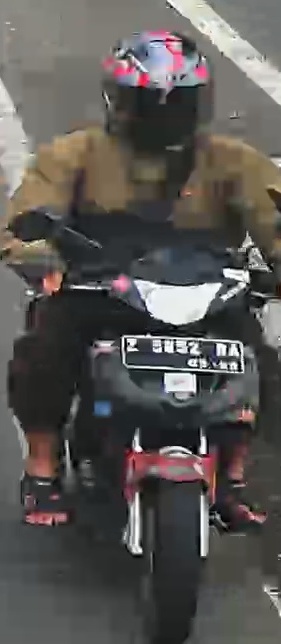
person-with-helmet: 1
person-without-helmet: 0